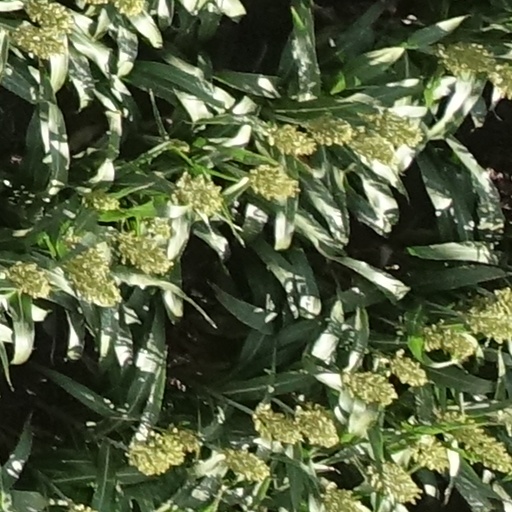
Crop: sorghum